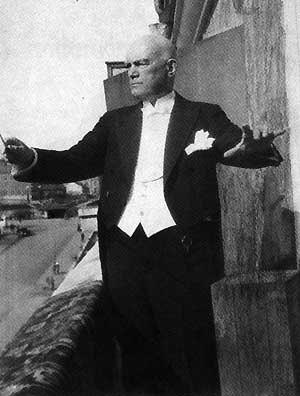
Björn Halldén ou Nalle Halldén est un acteur et un compositeur suédois.